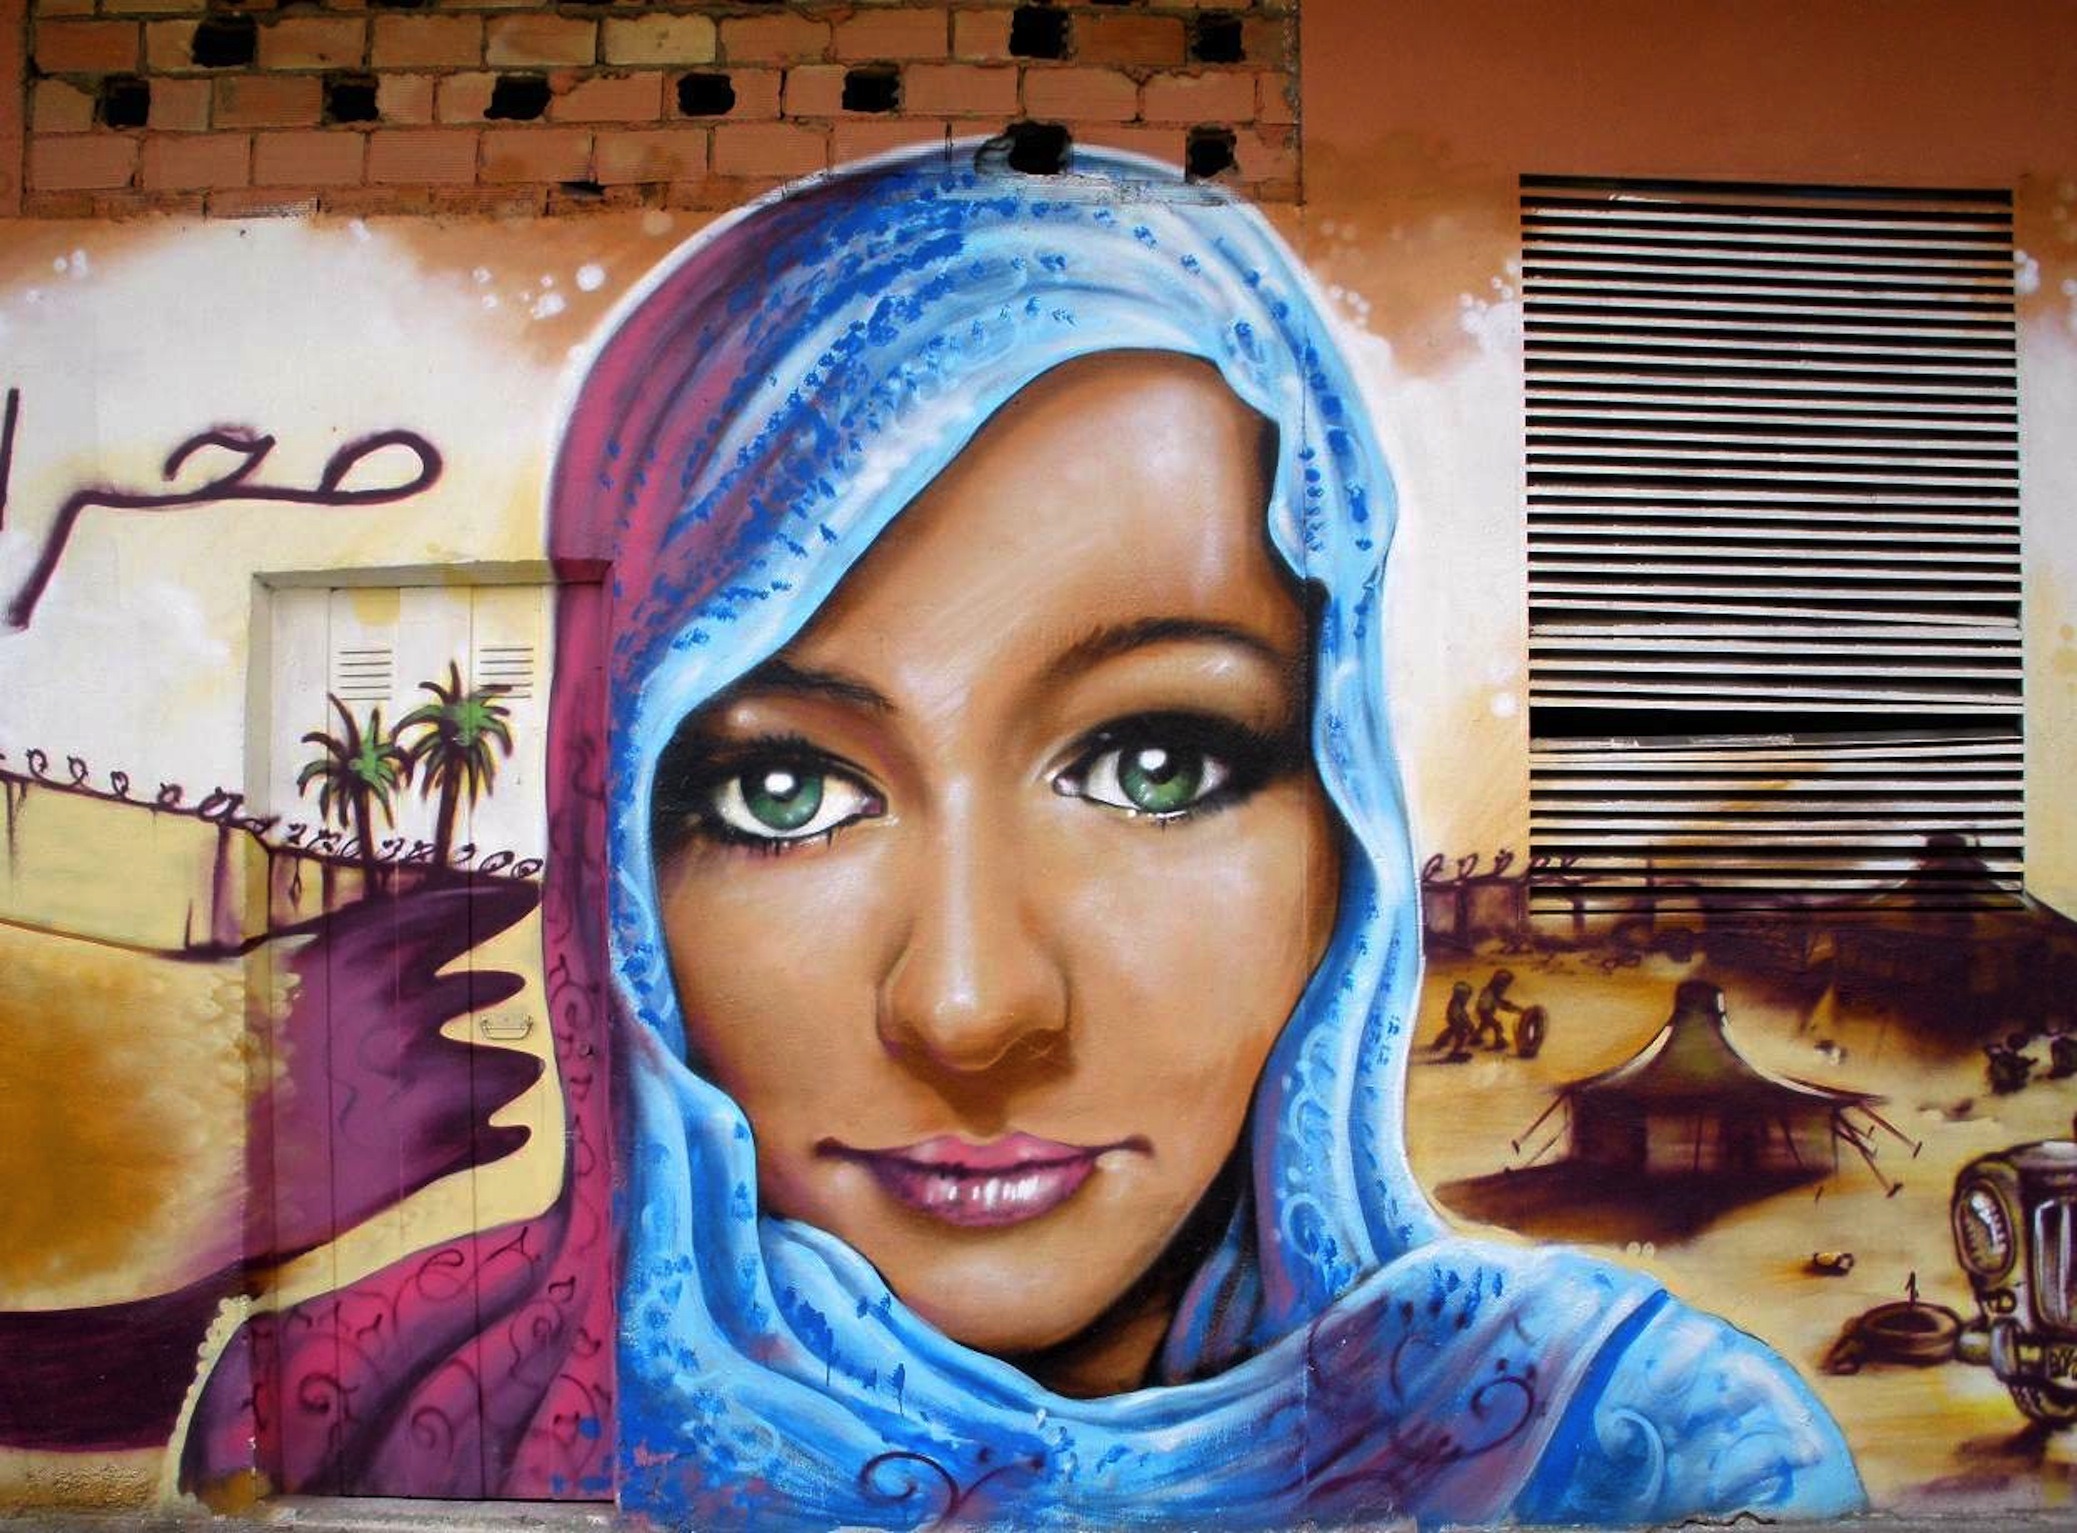
woman, wall, female, color, artistic, graffiti, painting, face, outside, art, spain, artistry, vitoria gasteiz